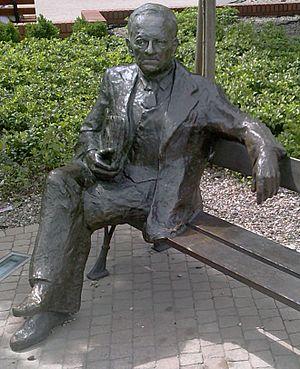
Józef Mehoffer, Turek, (Pologne) Magyar: Józef Mehoffer, Turek (Lengyelország) Español: Józef Mehoffer, Turek (Polonia) Esperanto: Józef Mehoffer, Turek (Pollando) Suomi: Józef Mehoffer, Turek (Puola) Български: Józef Mehoffer, Турек (Полша)